Finnsbu

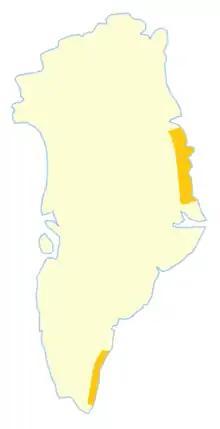
Territories of Eastern Greenland claimed by Norway until the 1933 Permanent Court of International Justice resolution.

Finnsbu was a Norwegian hunting, meteorological and radio station (Finnsbu Radio/LMX) located on the King Frederick VI Coast, Southeastern Greenland.